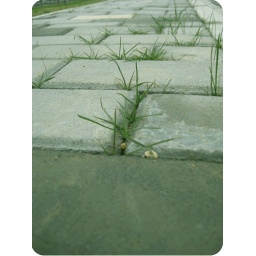
green in road